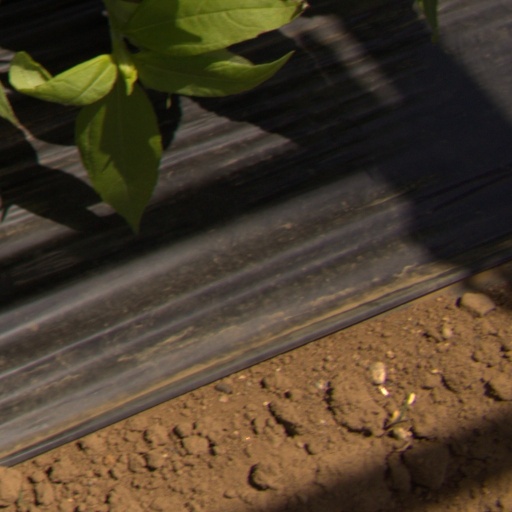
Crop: Jerusalem artichoke